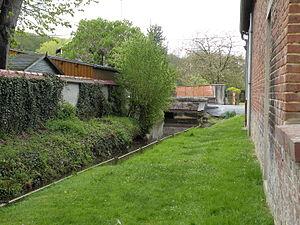
rue de Fresneaux-Montchevreuil
Fresneaux-Montchevreuil est une ancienne commune française située dans le département de l'Oise, en région Hauts-de-France.